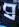
Number: 9